Culture in Berlin

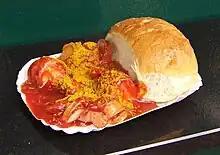
The currywurst was invented in Berlin.

Some pieces of art were preserved in the eastern part of the country, including a collection of ancient treasures discovered by 19th- and early 20th-century German archaeologists, and later were distributed among Berlin's numerous museums. The Charlottenburg Palace, set west of Tiergarten, offers enormous museum collections and royal apartments, while the Schlossgarten Charlottenburg is an example of truly beautiful landscape architecture. Another landmark is the Mausoleum with the tombs of Friedrich Wilhelm II and Queen Louise, which serves as an important memorial to the history of the Royal Family of Prussia.